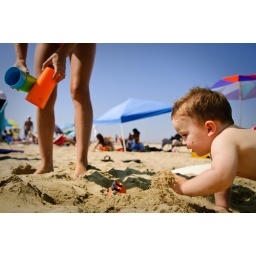
it's in his blood to be a beach boy